The Norfolkman

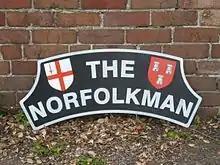

The Norfolkman was an express passenger train between London Liverpool Street station and Norwich. In the Summer, the service was extended to the Norfolk coast, first at Sheringham and later at Cromer.